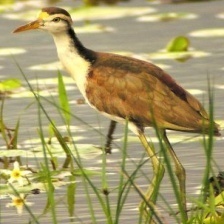
Species: NORTHERN JACANA
Scientific name: JACANA SPINOSA